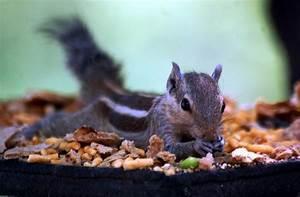
squirrel